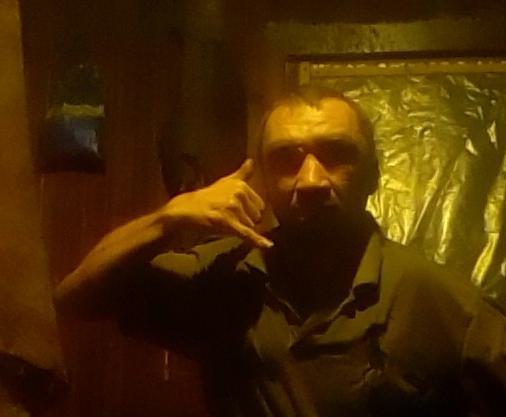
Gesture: call